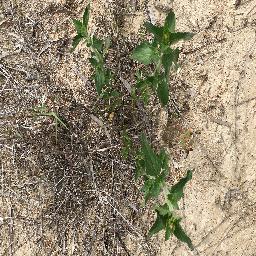
Label: siam_weed